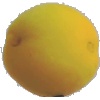
Label: Peach 2